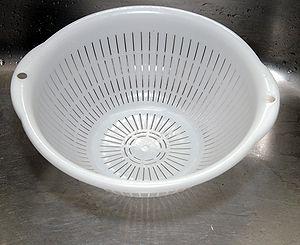
Une passoire, ou égouttoir, est un ustensile de cuisine permettant d'égoutter des aliments selon le principe de la filtration mécanique.